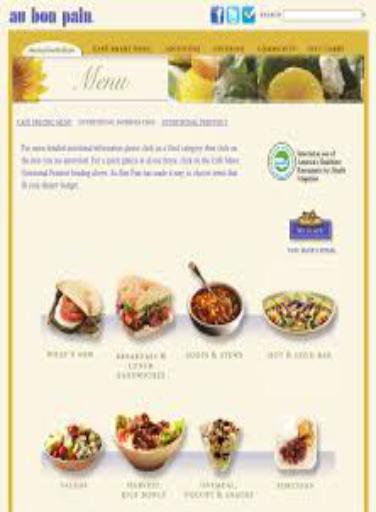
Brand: Au Bon Pain
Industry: Food